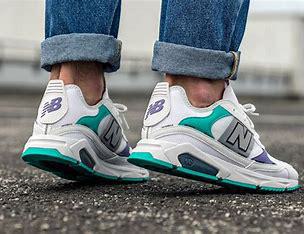
Brand: New
Model: Balance New Balance X Racer